Tamburlaine Must Die

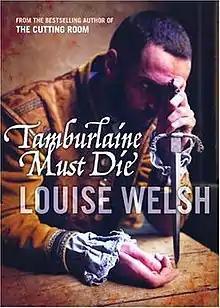
First edition

Tamburlaine Must Die is a novella written by Louise Welsh, which imagines the last days of Christopher Marlowe's life in 1593. The novella was published in 2004 by Canongate Books.